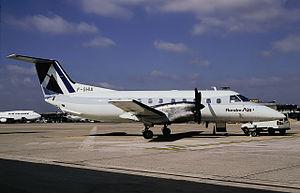
Flandre Air est une ancienne compagnie aérienne française qui effectuait des liaisons régionales. Elle était basée à l'aéroport de Lille - Lesquin.